Flint Town United F.C.

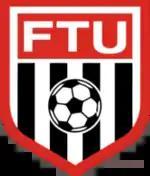

Flint Town United Football Club is a football club based in Flint, Flintshire, Wales who play in the .